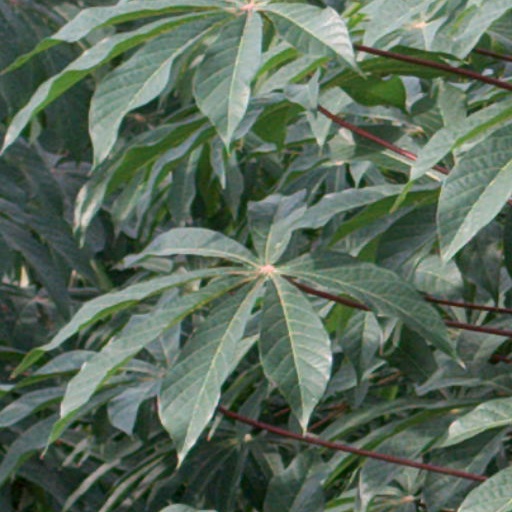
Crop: cassava